Arddhanaari

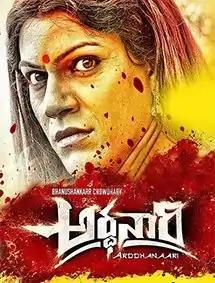
Theatrical release poster

Arddhanaari is a 2016 Indian Telugu-language vigilante action drama film written and directed by Bhanushanker Chowdary. The film stars newcomers Arjun Yajath as a transgender woman and Mouryaani. The film was dubbed into Hindi under the same name by Wide Angle Media Pvt. Ltd.